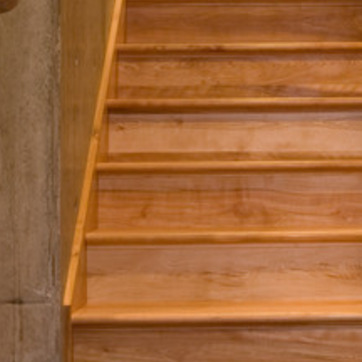
Material: wood